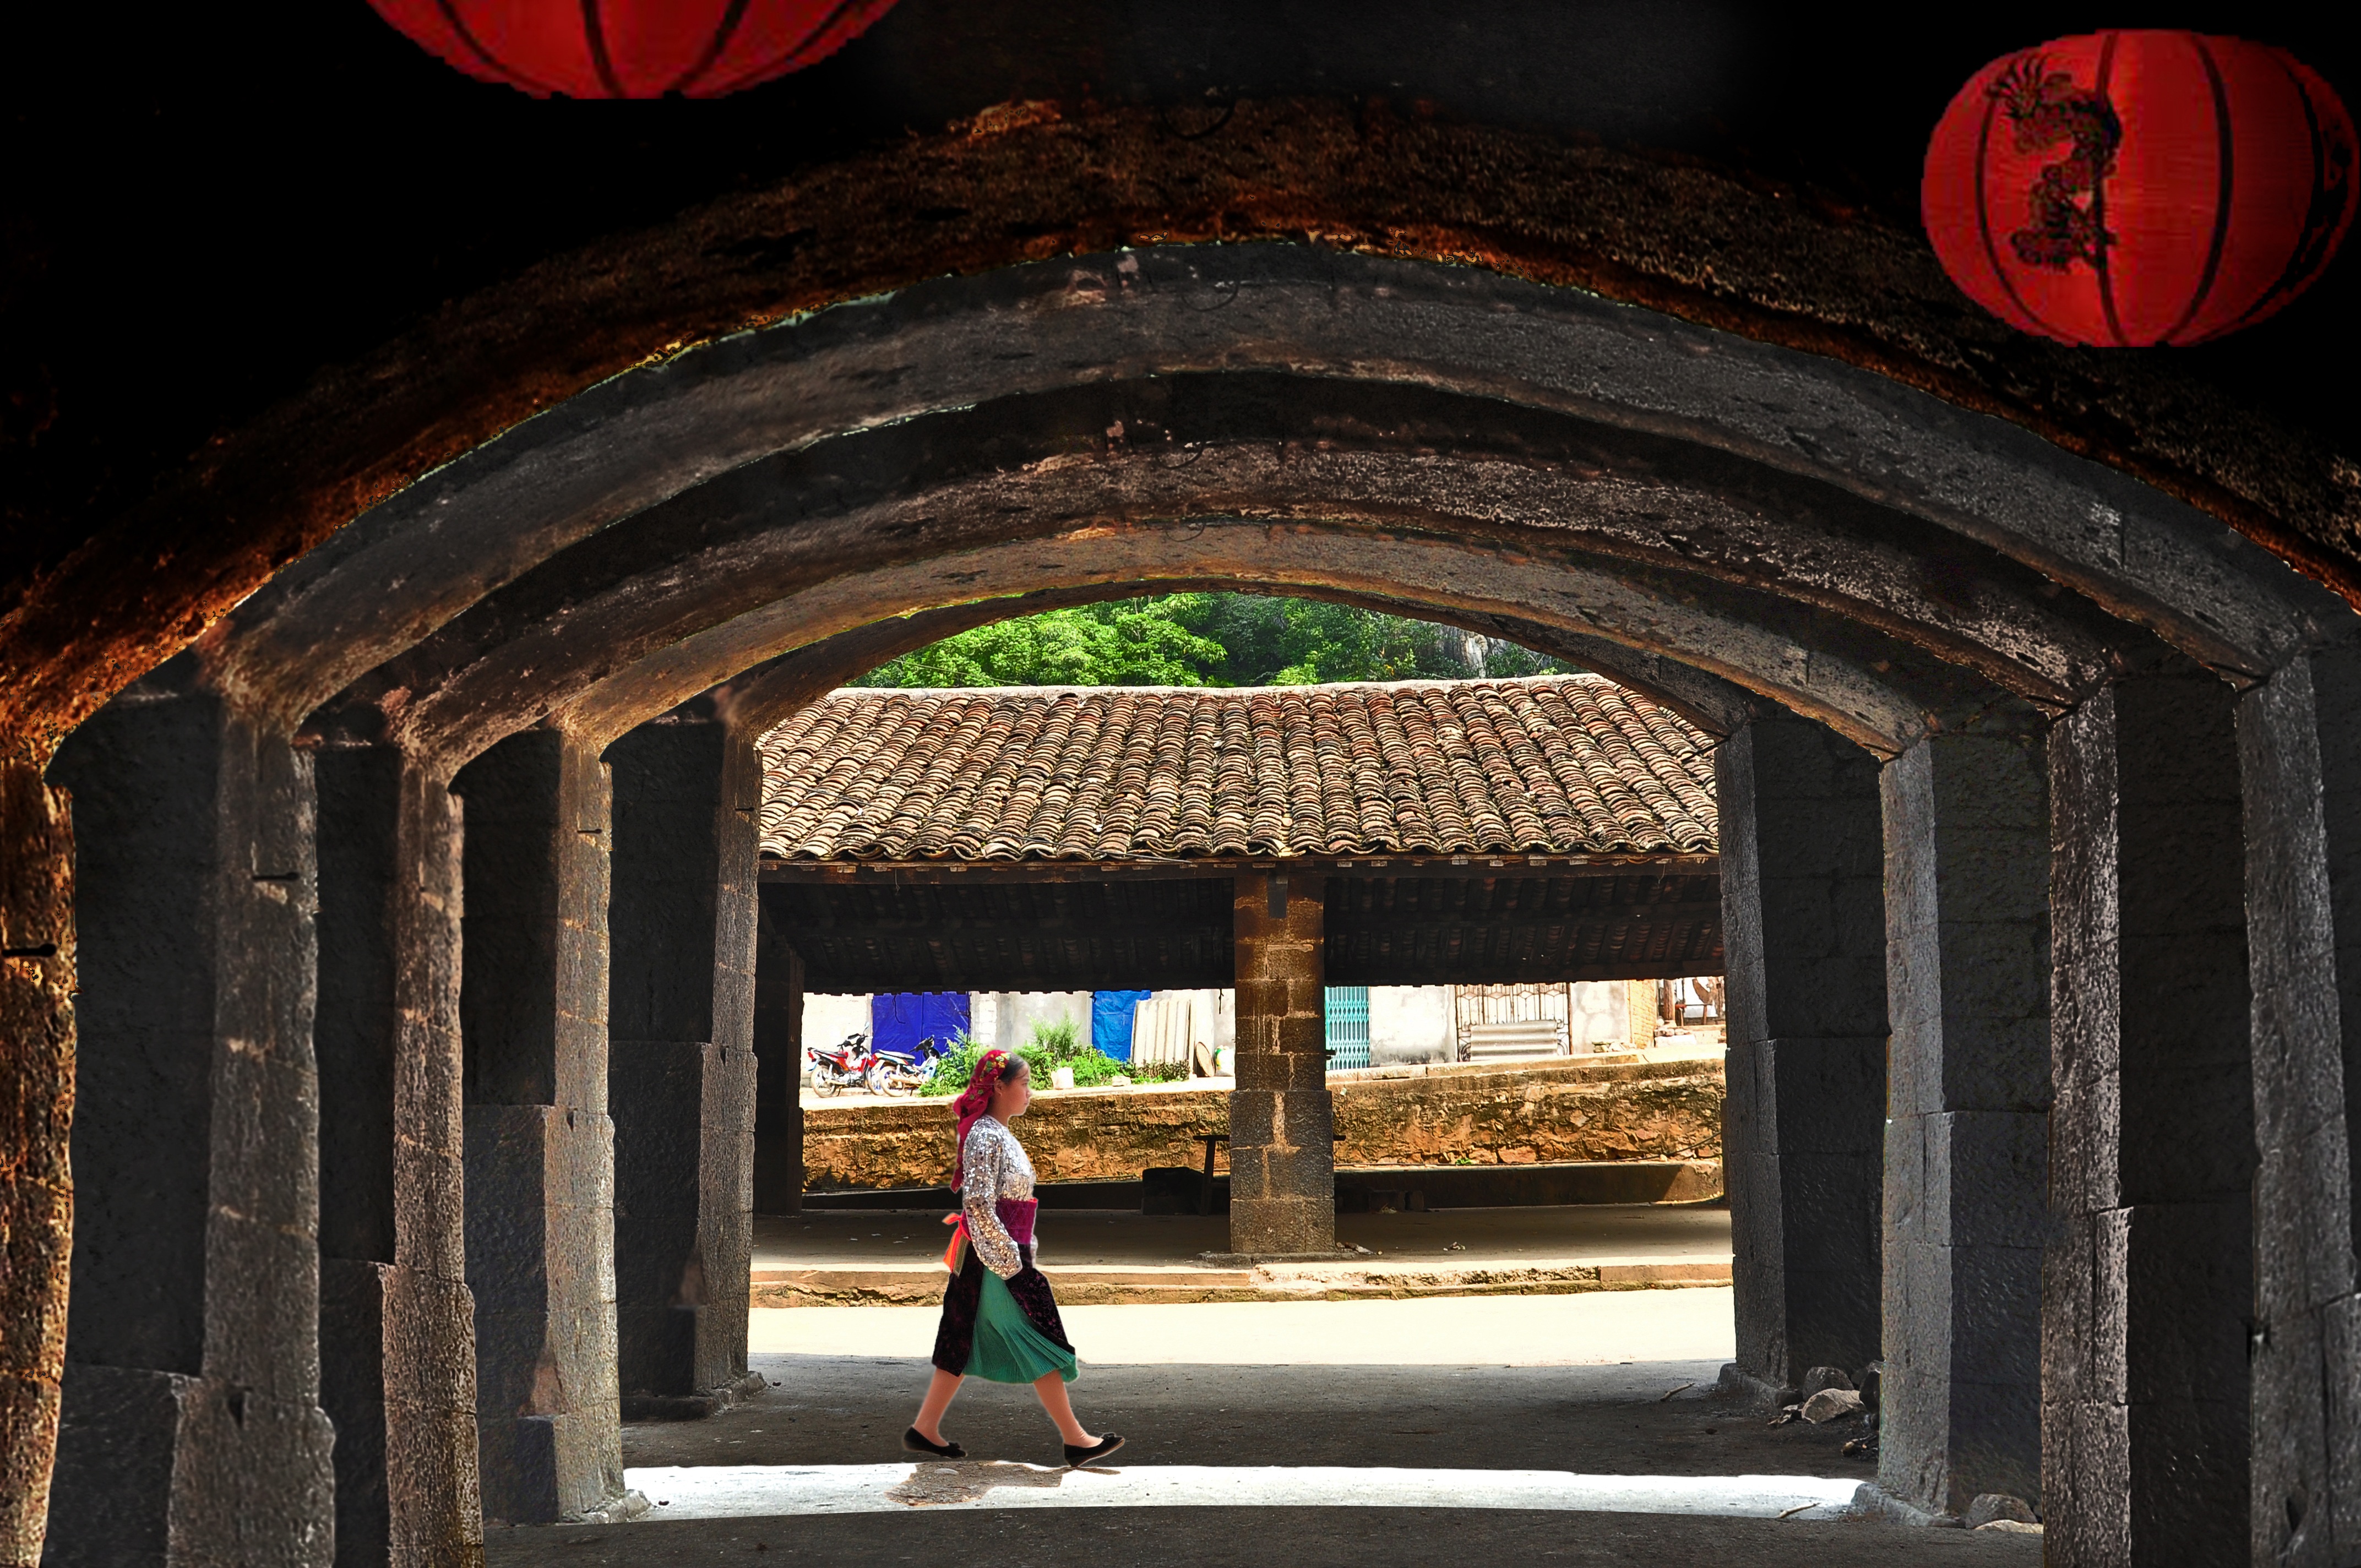
architecture, girl, city, arch, color, asia, temple, shrine, vietnam, the ancient town, dong van, ha giang